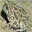
Label: frog